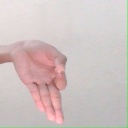
अक्षर: ज्ञ